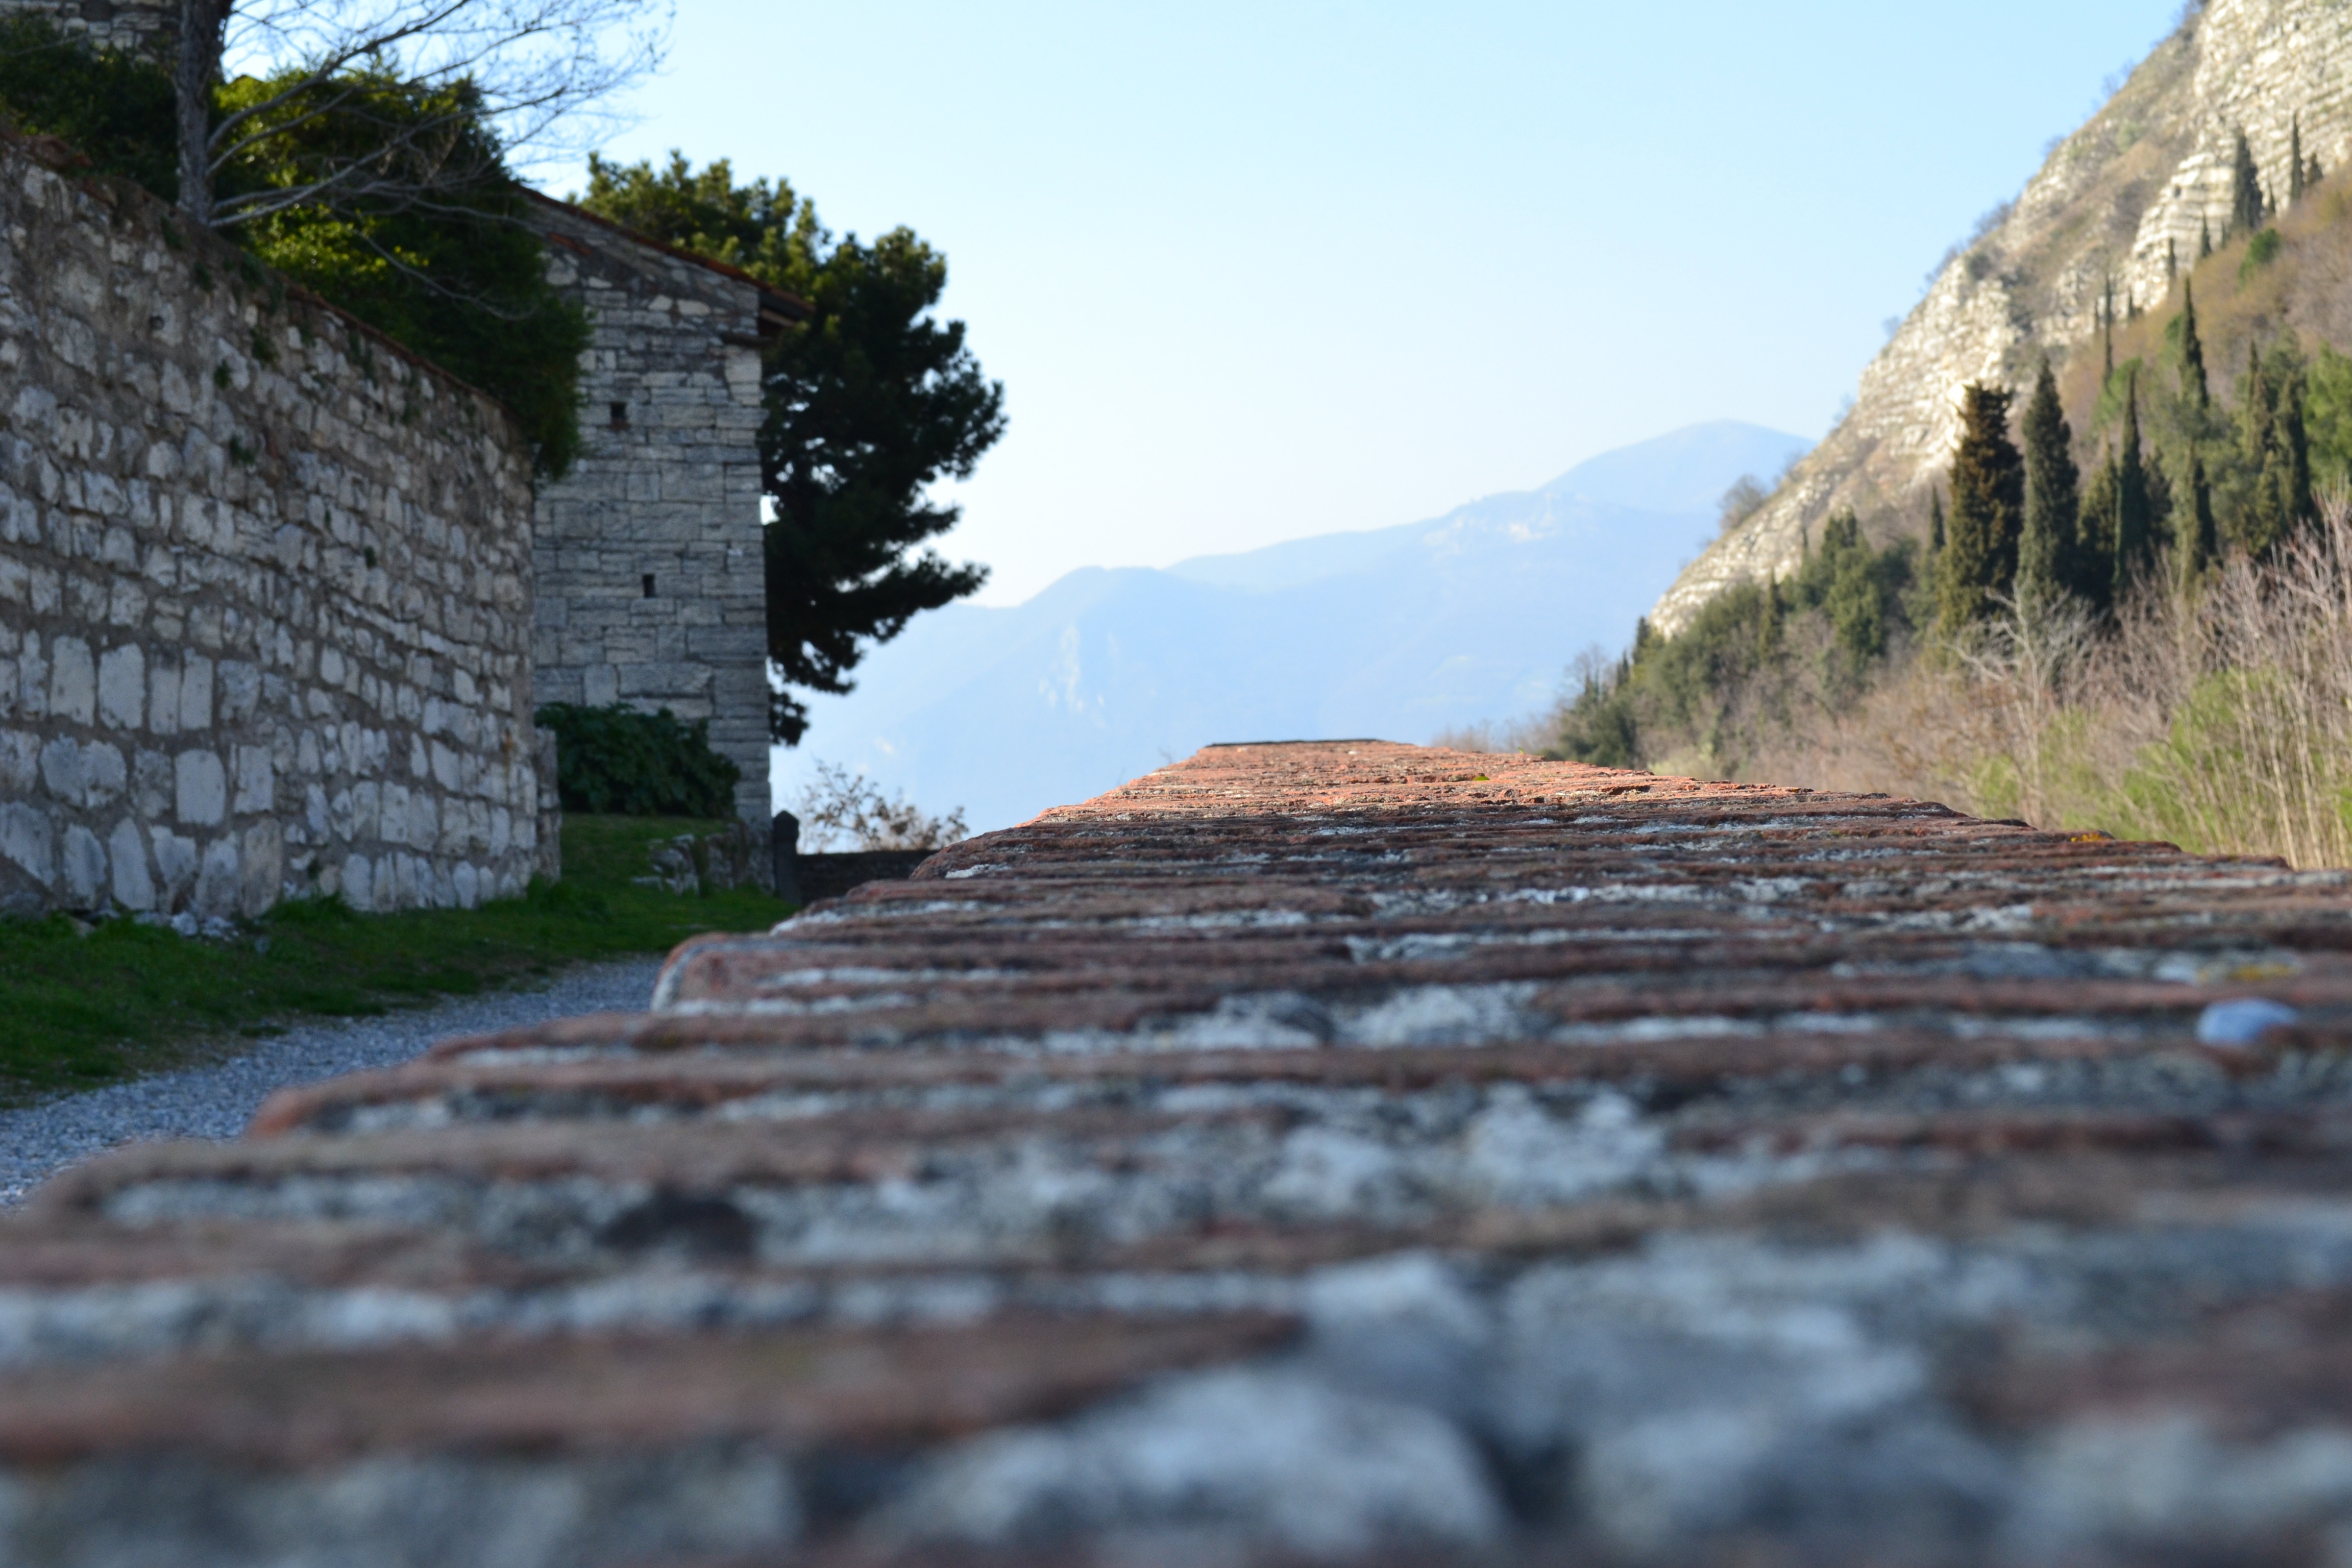
rock, mountain, trail, wall, valley, cliff, terrain, ridge, geology, ruins, rural area